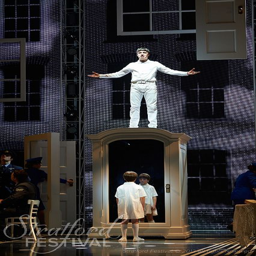
person the - photo sharing !